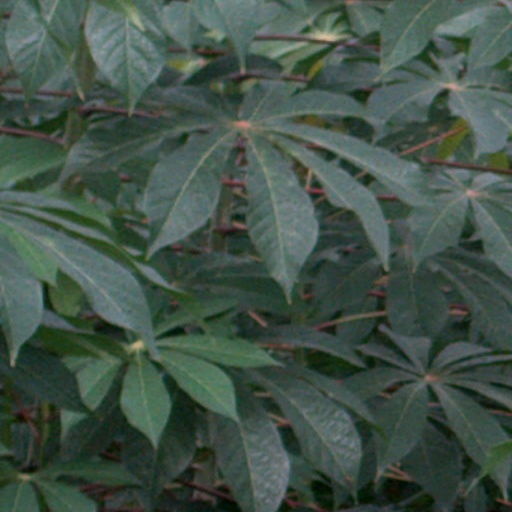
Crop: cassava